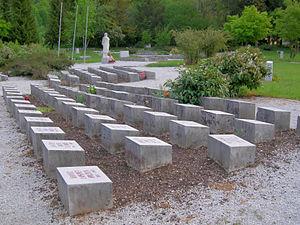
Cet article recense les monuments liés à la Seconde Guerre mondiale en Slovénie.